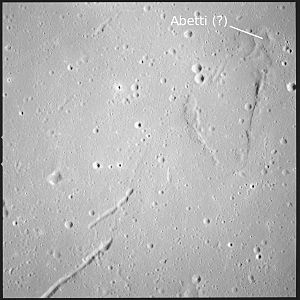
Abetti (månekrater)
Abetti er et nedslagskrater på Månen, beliggende på den nordlige halvkugle på Månens forside. Det er næsten helt blevet begravet af mare-lava og danner derfor et spøgelseskrater i overfladen, som kun viser en buet forhøjning, hvor kraterranden findes. Det er opkaldt efter Antonio Abetti og Giorgio Abetti. Navnet blev officielt tildelt af den Internationale Astronomiske Union i 1976.